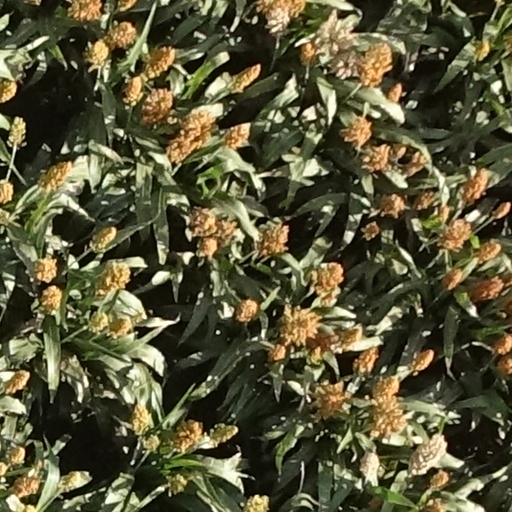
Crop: sorghum